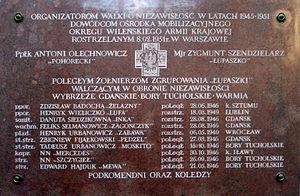
Danuta Helena Siedzikówna, née le 3 septembre 1928 et morte le 28 août 1946 est une résistante polonaise et une martyre de la lutte anticommuniste.